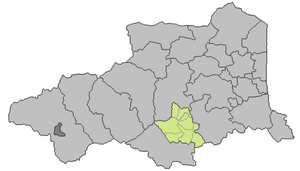
Canton d'Arles-sur-Tech dans les Pyrénées-Orientales.
Le canton d'Arles-sur-Tech est une ancienne division administrative française, située dans le département des Pyrénées-Orientales et la région Languedoc-Roussillon.